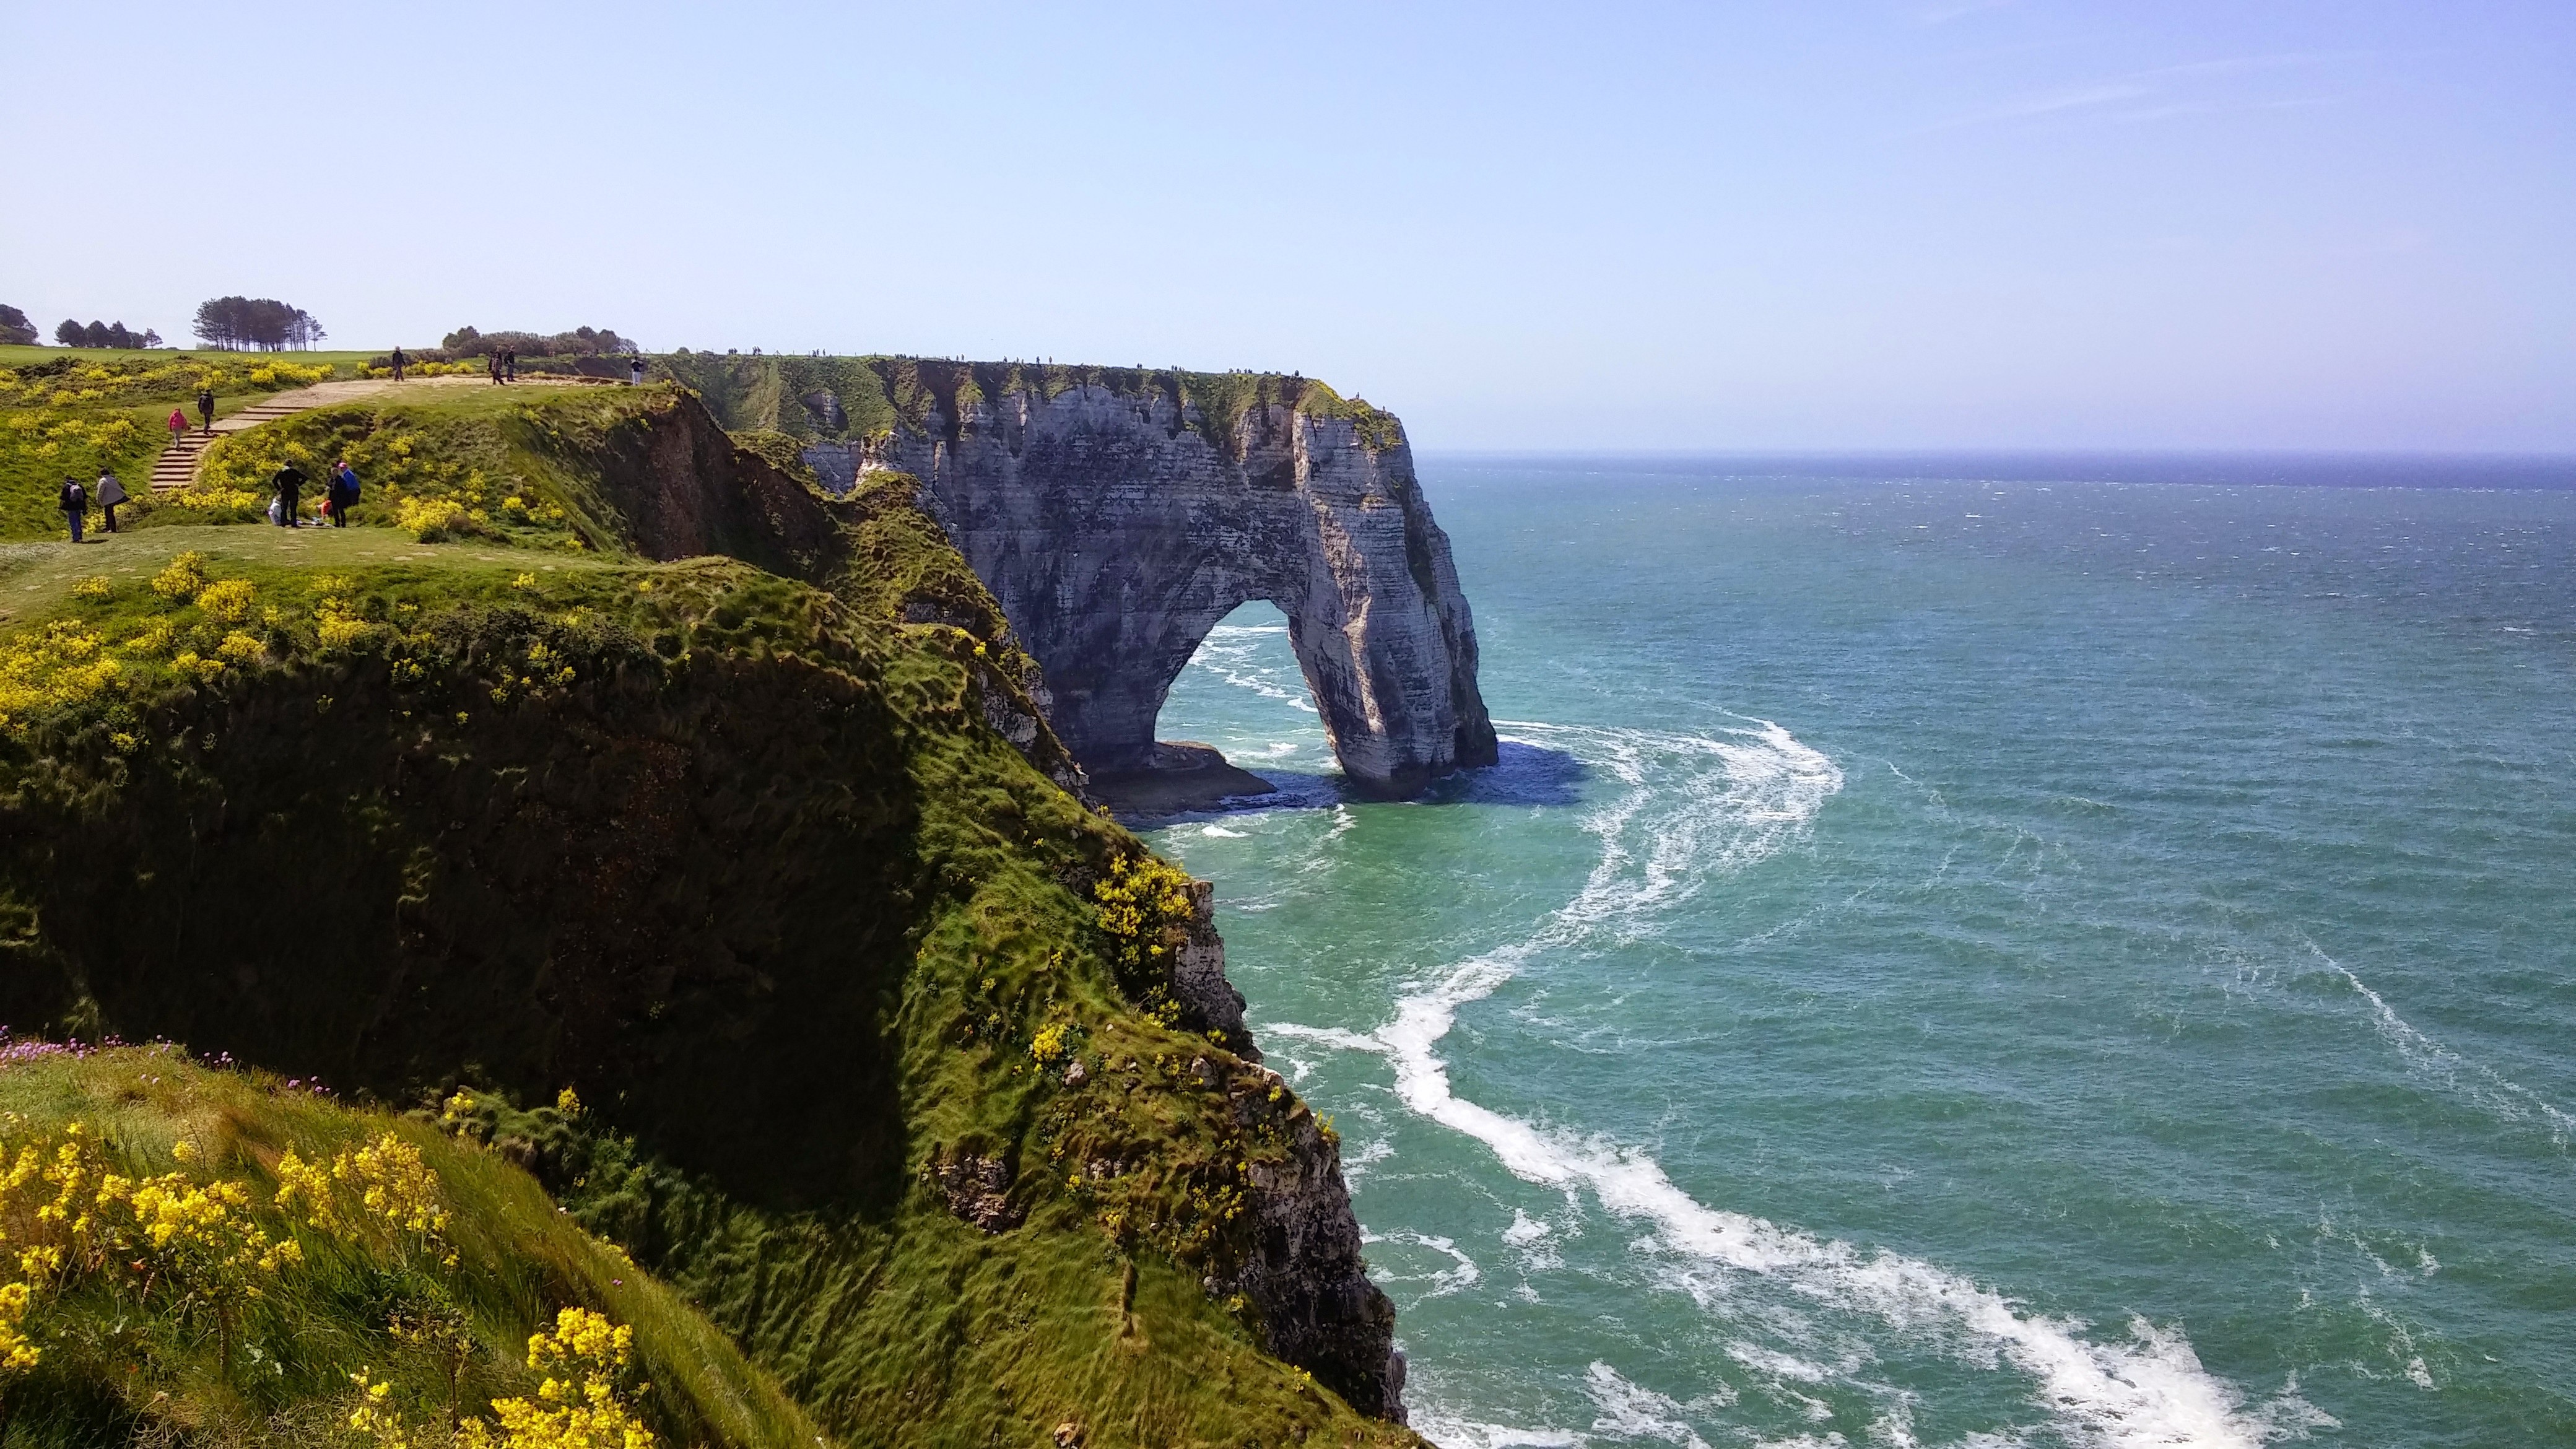
beach, landscape, sea, coast, rock, ocean, mountain, shore, wave, vacation, cliff, cove, tower, bay, island, stack, terrain, body of water, cape, etretat, islet, landform